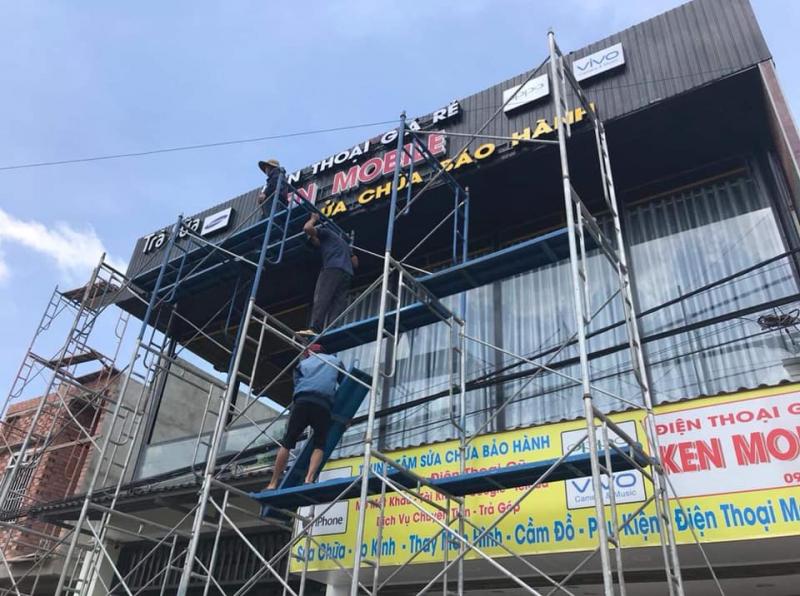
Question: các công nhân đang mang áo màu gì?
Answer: các công nhân đang mang áo màu xanh dương